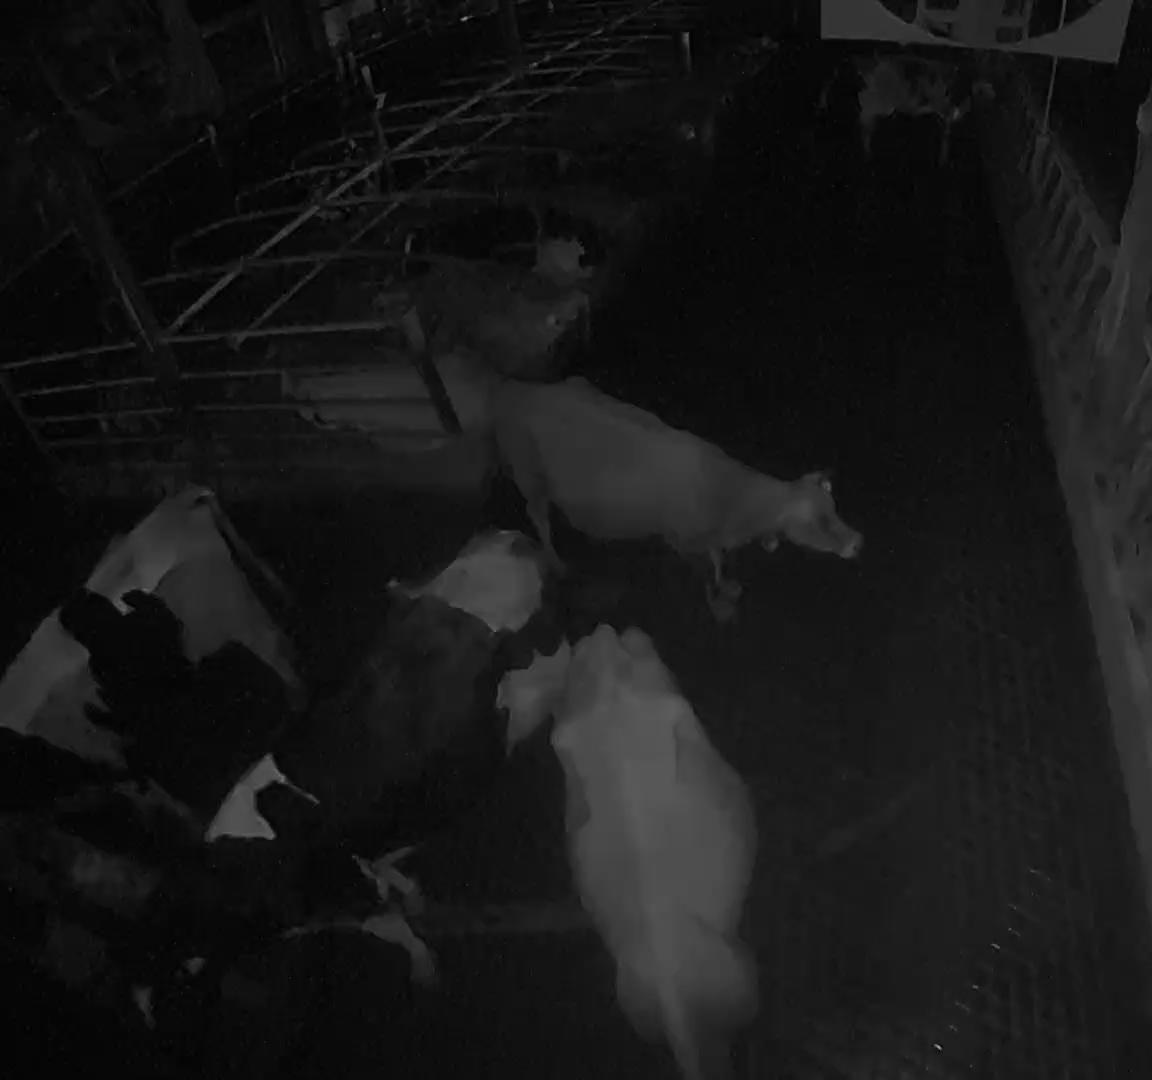
Number of cows: 5